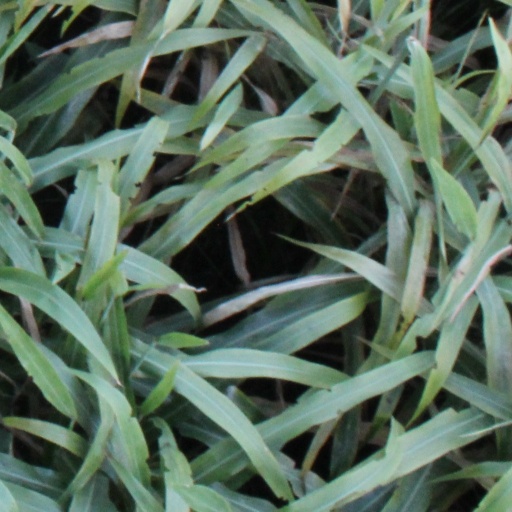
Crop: sorghum